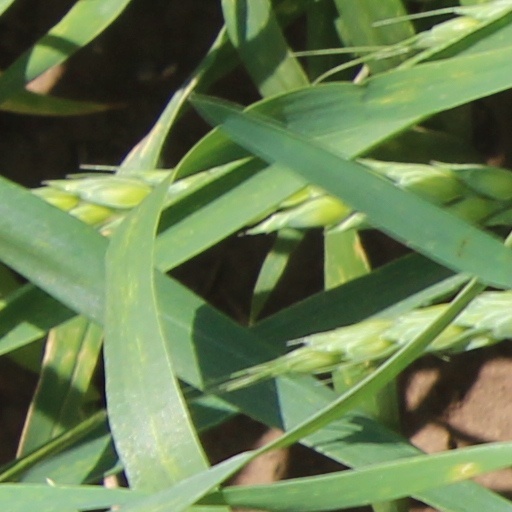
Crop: wheat